Rhynchosauria

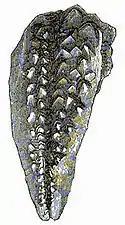
Illustration of the ventral surface of a tooth plate of "Hyperodapedon".

The Rhynchosauria included a single family, named Rhynchosauridae. All rhynchosaurs, apart from the four Early and Middle Triassic monospecific genera, "Eohyosaurus", "Mesosuchus", "Howesia" and "Noteosuchus", are included in this family. Hyperodapedontidae named by Lydekker (1885) was considered its junior synonym. However, Langer "et al." (2000) noted that Hyperodapedontidae was erected by Lydekker to include "Hyperodapedon gordoni" and "H. huxleyi", clearly excluding "Rhynchosaurus articeps", which was the only other rhynchosaur known at that time. Thus, they defined it as the stem-based taxon that includes all rhynchosaurs more closely related to "Hyperodapedon" than to "Rhynchosaurus".